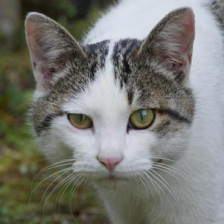
Label: animals